Isonyin

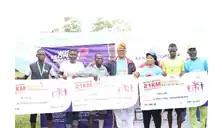
Winners of the MASA Isonyin Marathon

In April, 2022, the town hosted the first edition of the MASA Isonyin Marathon, a 21 kilometer race through the town and surrounding villages in the Ijebu-North East Local Government Area. Notable participants in the rate include John Muiruri from Kenya who came second with a time of 1:12:39 and Shehu Muazu ‘Shagari’ a Plateau State-born athlete who won the race with a time of 1:10:52.